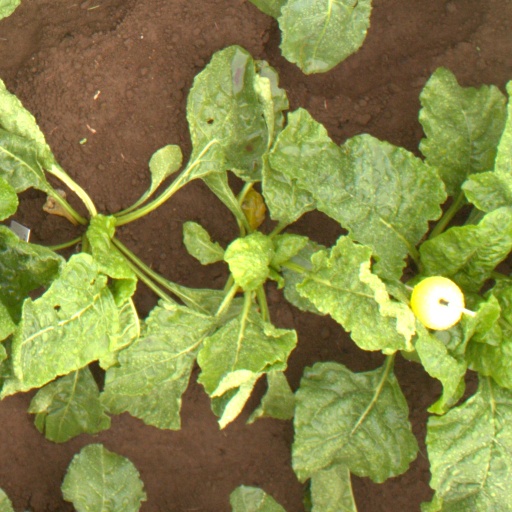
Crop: sugar beet